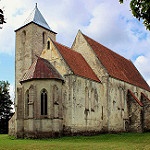
Scene: Outdoor